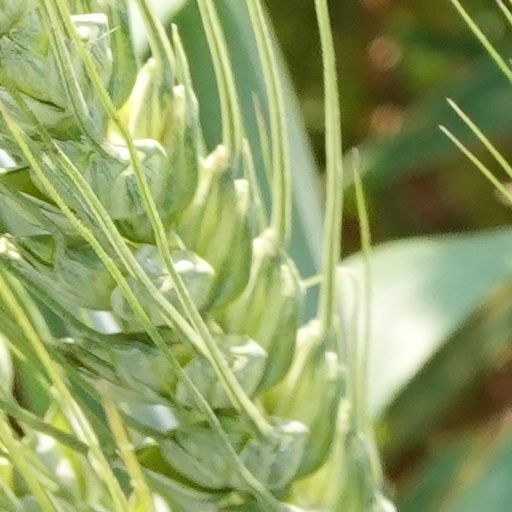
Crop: wheat